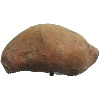
Label: Potato Sweet 1